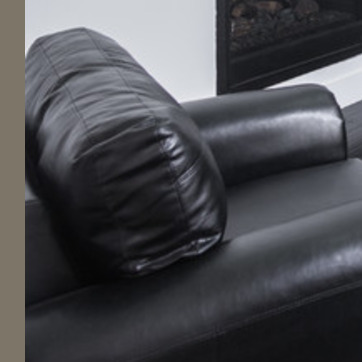
Material: leather